Ford 385 engine

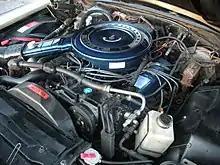
460-4V engine installed in a 1971 Continental Mark III

The Super Cobra Jet (429SCJ) was fitted with a Holley Vac-Secondaries square-bore 4-bbl carburetor, larger mechanical camshaft, a four-bolt main block, forged pistons, single valve relief, forged rods, and Brinell tested cast iron crankshaft. The engine output was increased to 375 hp and 450 lb-ft of torque, matched with a 3.91:1 or 4.30:1 rear axle ratio.